Product life-cycle management (marketing)

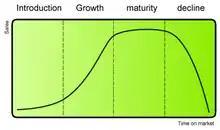
A model for the product sales lifecycle, with the assumption of four major phases: introduction, growth, maturity, and decline. Curve of sales as a function of the time of the product on the market. After a plateau in sales at product maturity, a steep decline can follow.

Product life-cycle management (PLM) is the succession of strategies by business management as a product goes through its life-cycle. The conditions in which a product is sold (advertising, saturation) changes over time and must be managed as it moves through its succession of stages.